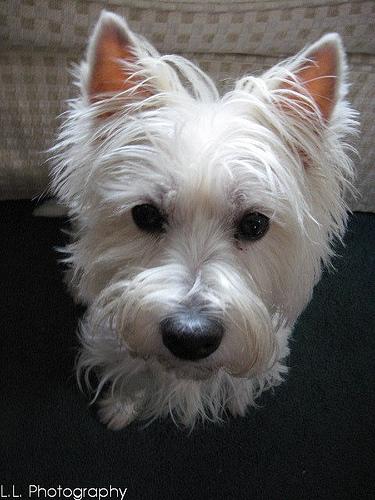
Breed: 209-n000040-West_Highland_white_terrier